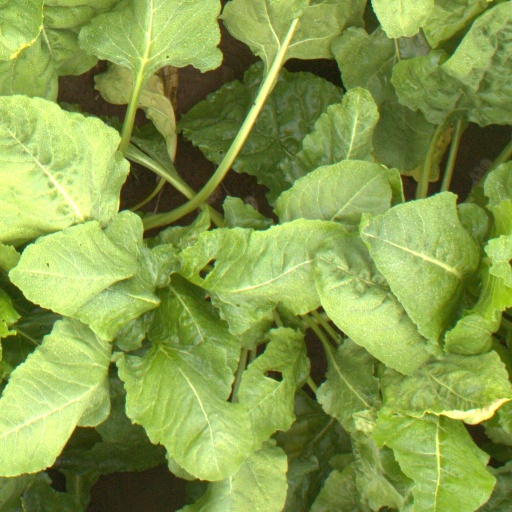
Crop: sugar beet